Daryll-Ann

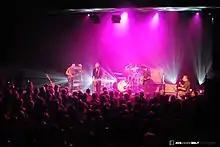
Daryll-Ann band in 2013 in a live Concert

Daryll-Ann is a Dutch rock band stemming from Ermelo, Netherlands. Between 1992 and 2004 the band released six studio albums, plus one live album. Daryll-Ann was the first signing of Dutch label Excelsior Recordings.